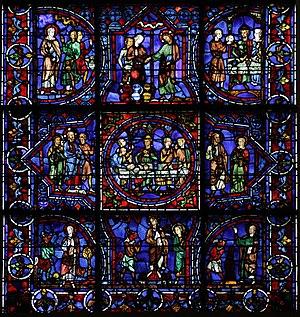
Notre-Dame de la Belle-Verrière, une des cent soixante-quinze représentations de la Vierge dans la cathédrale Notre-Dame de Chartres, en est probablement le vitrail le plus célèbre.